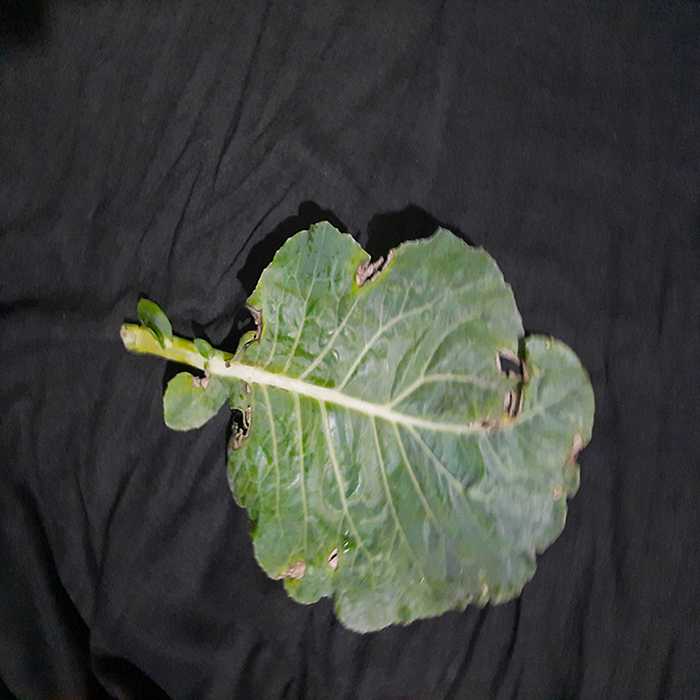
Plant: Cauliflower
Label: Downy mildew